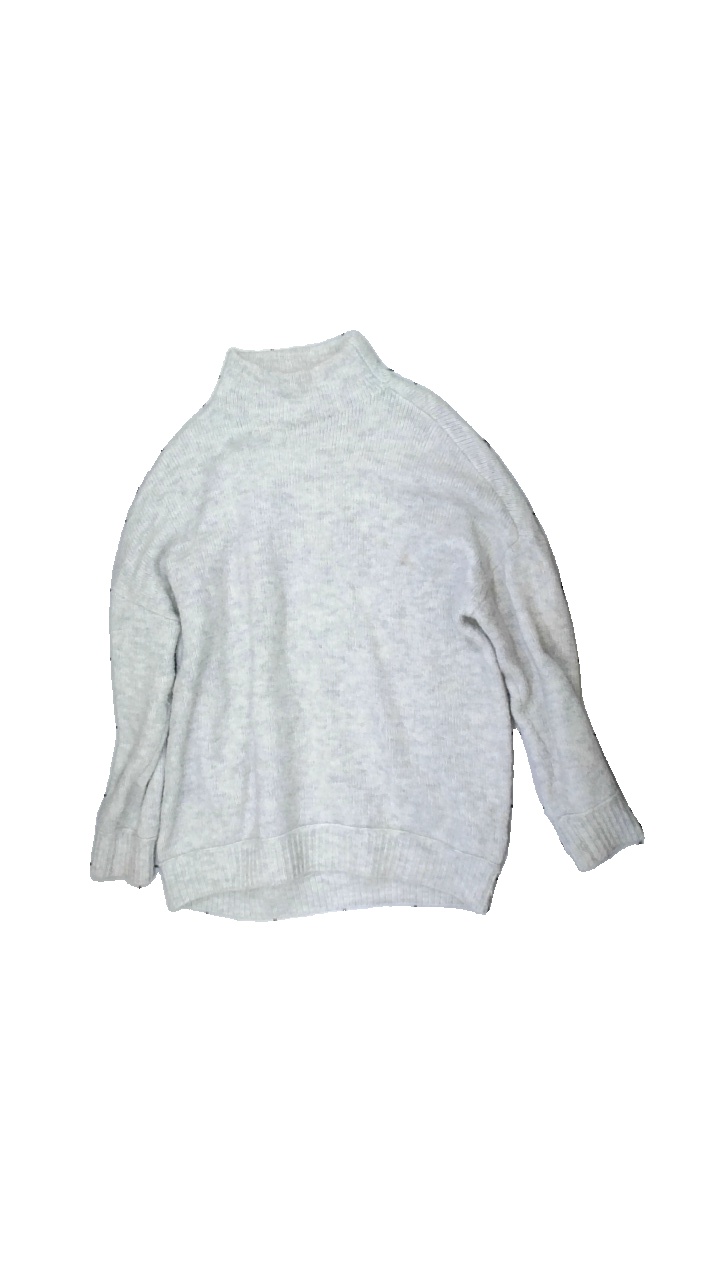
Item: Sweater (Ladies)
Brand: H&m
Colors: White
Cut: Regular, Turtle neck
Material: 69% nylon, 31% wool
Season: All
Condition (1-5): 2
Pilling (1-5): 4
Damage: Stains
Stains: Major
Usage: Export
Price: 50-100